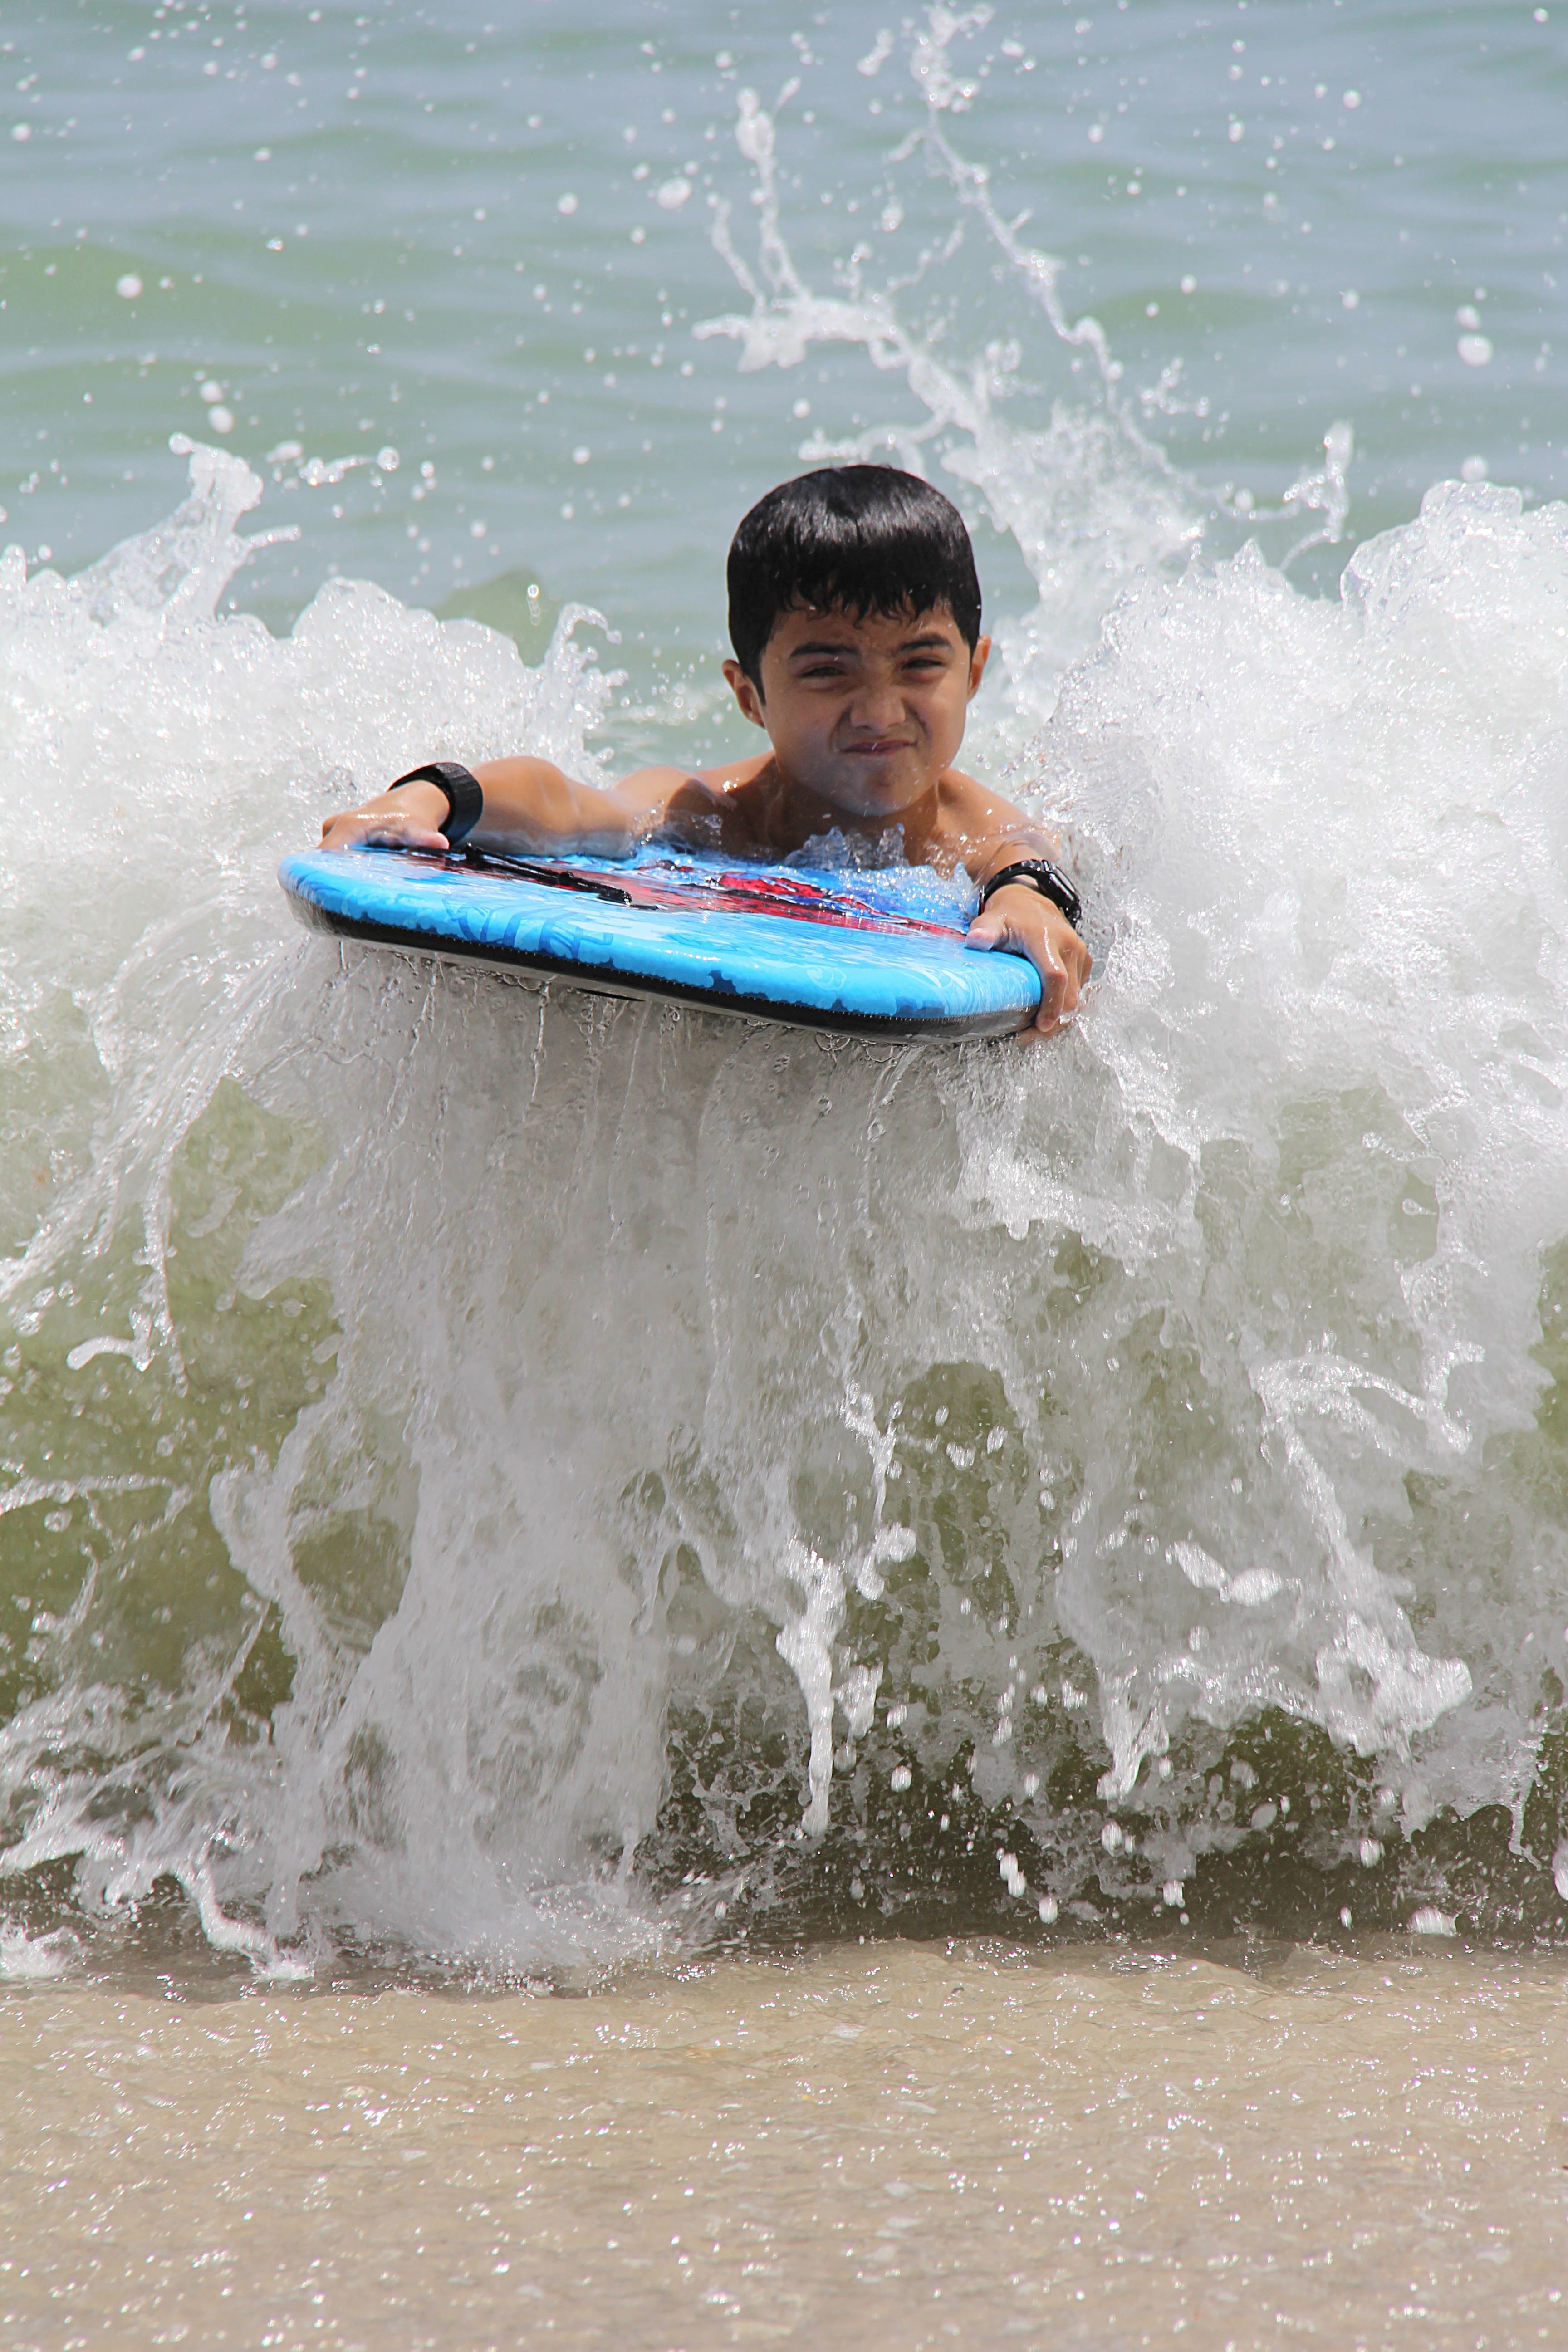
beach, sea, water, sand, wave, vacation, surfing, surfboard, child, wakeboarding, fun, skimboarding, water sport, wind wave, boardsport, surfing equipment and supplies, surface water sports